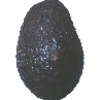
Label: Avocado ripe 1